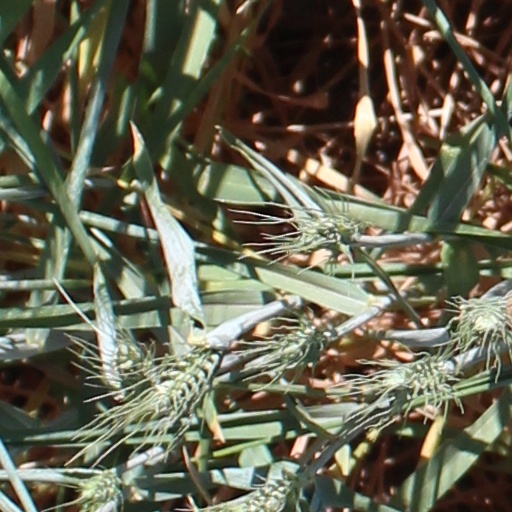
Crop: wheat